Youri Latortue

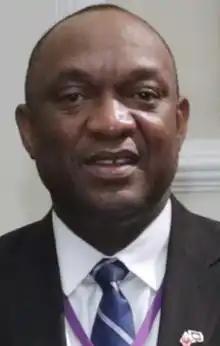
Youri Latortue (2017)

Youri Latortue (born 13 October 1967) is a Haitian politician who served as president of the Senate from January 13, 2017 to January 9, 2018. He was sanctioned by the Canadian and United States authorities for his involvement in the global illicit drug trade November 4, 2022.